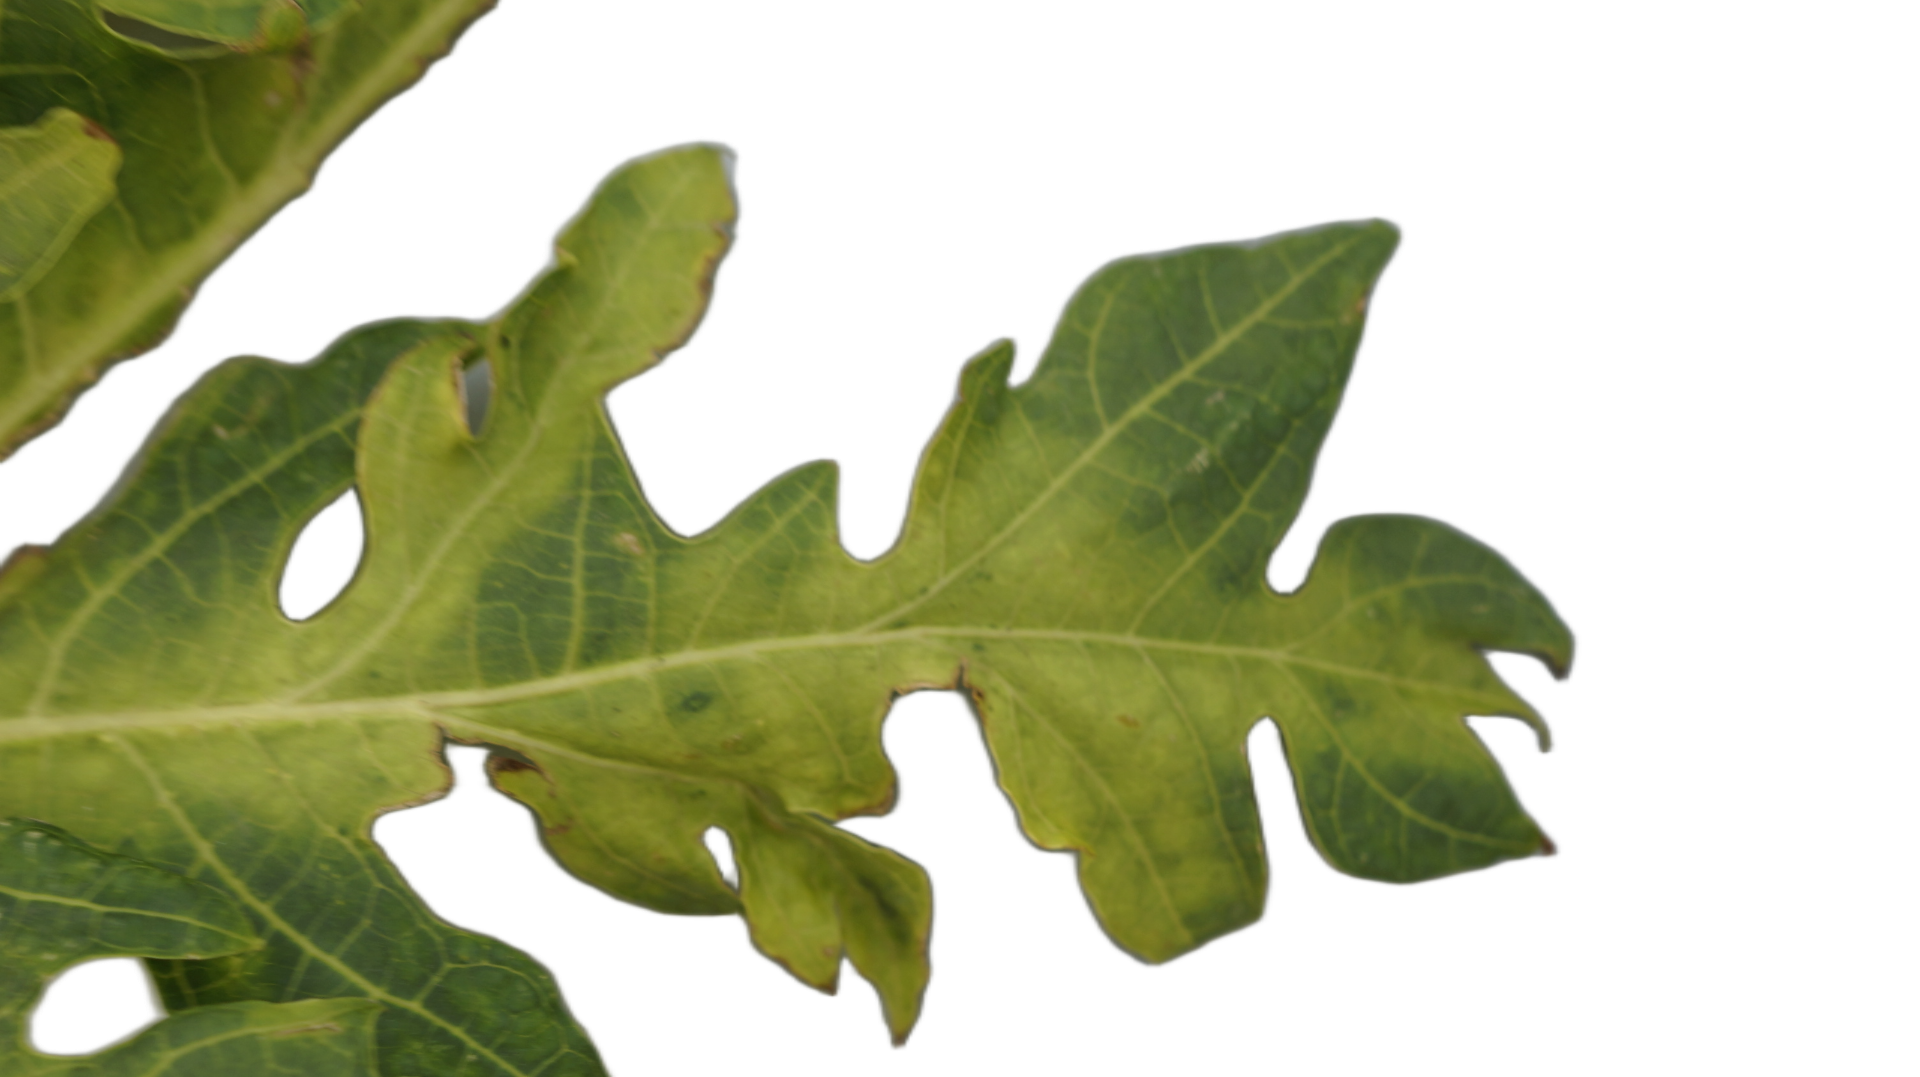
Crop: Papaya
Label: Mosaic_Virus